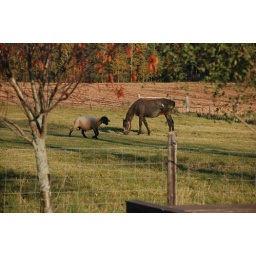
Albion Cross - ram and horse in field